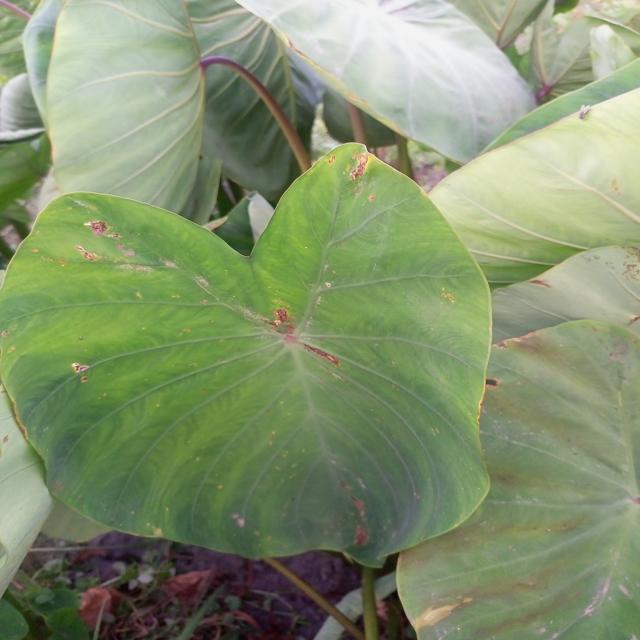
Label: Early_Blight